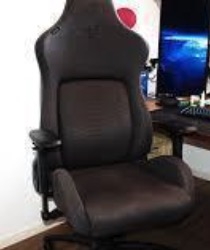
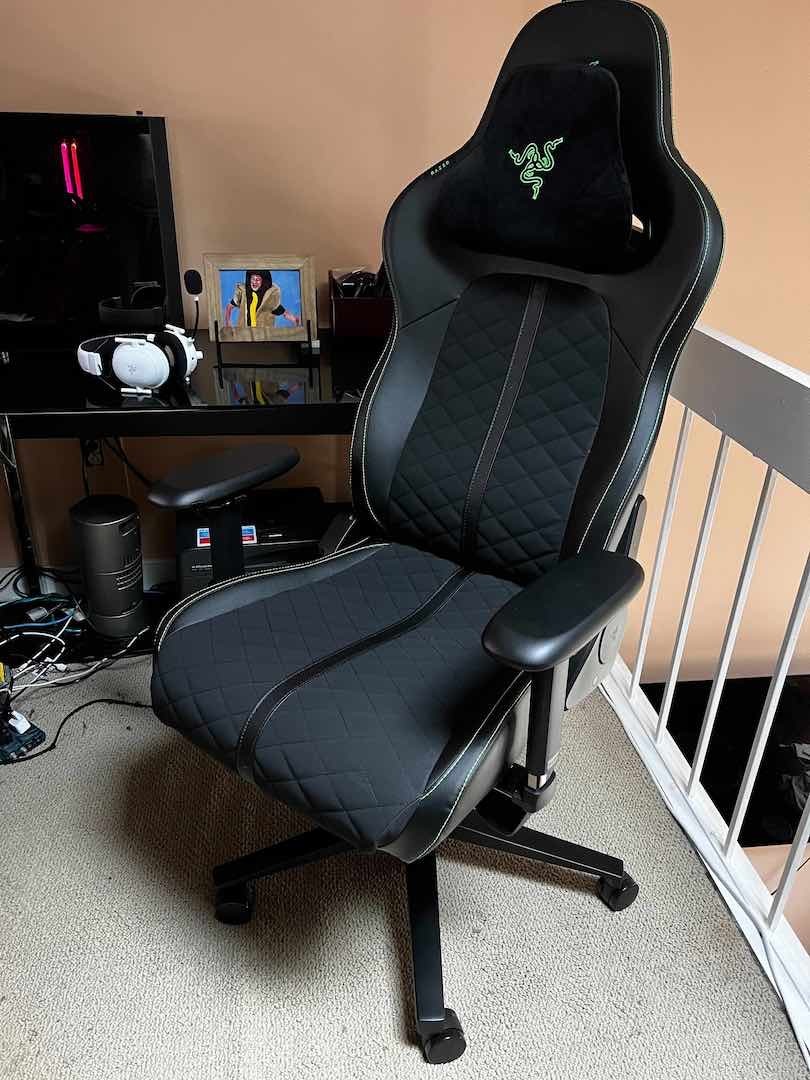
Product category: items_chair
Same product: no